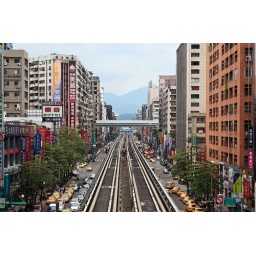
A busy road and train tracks in Taipei, Taiwan